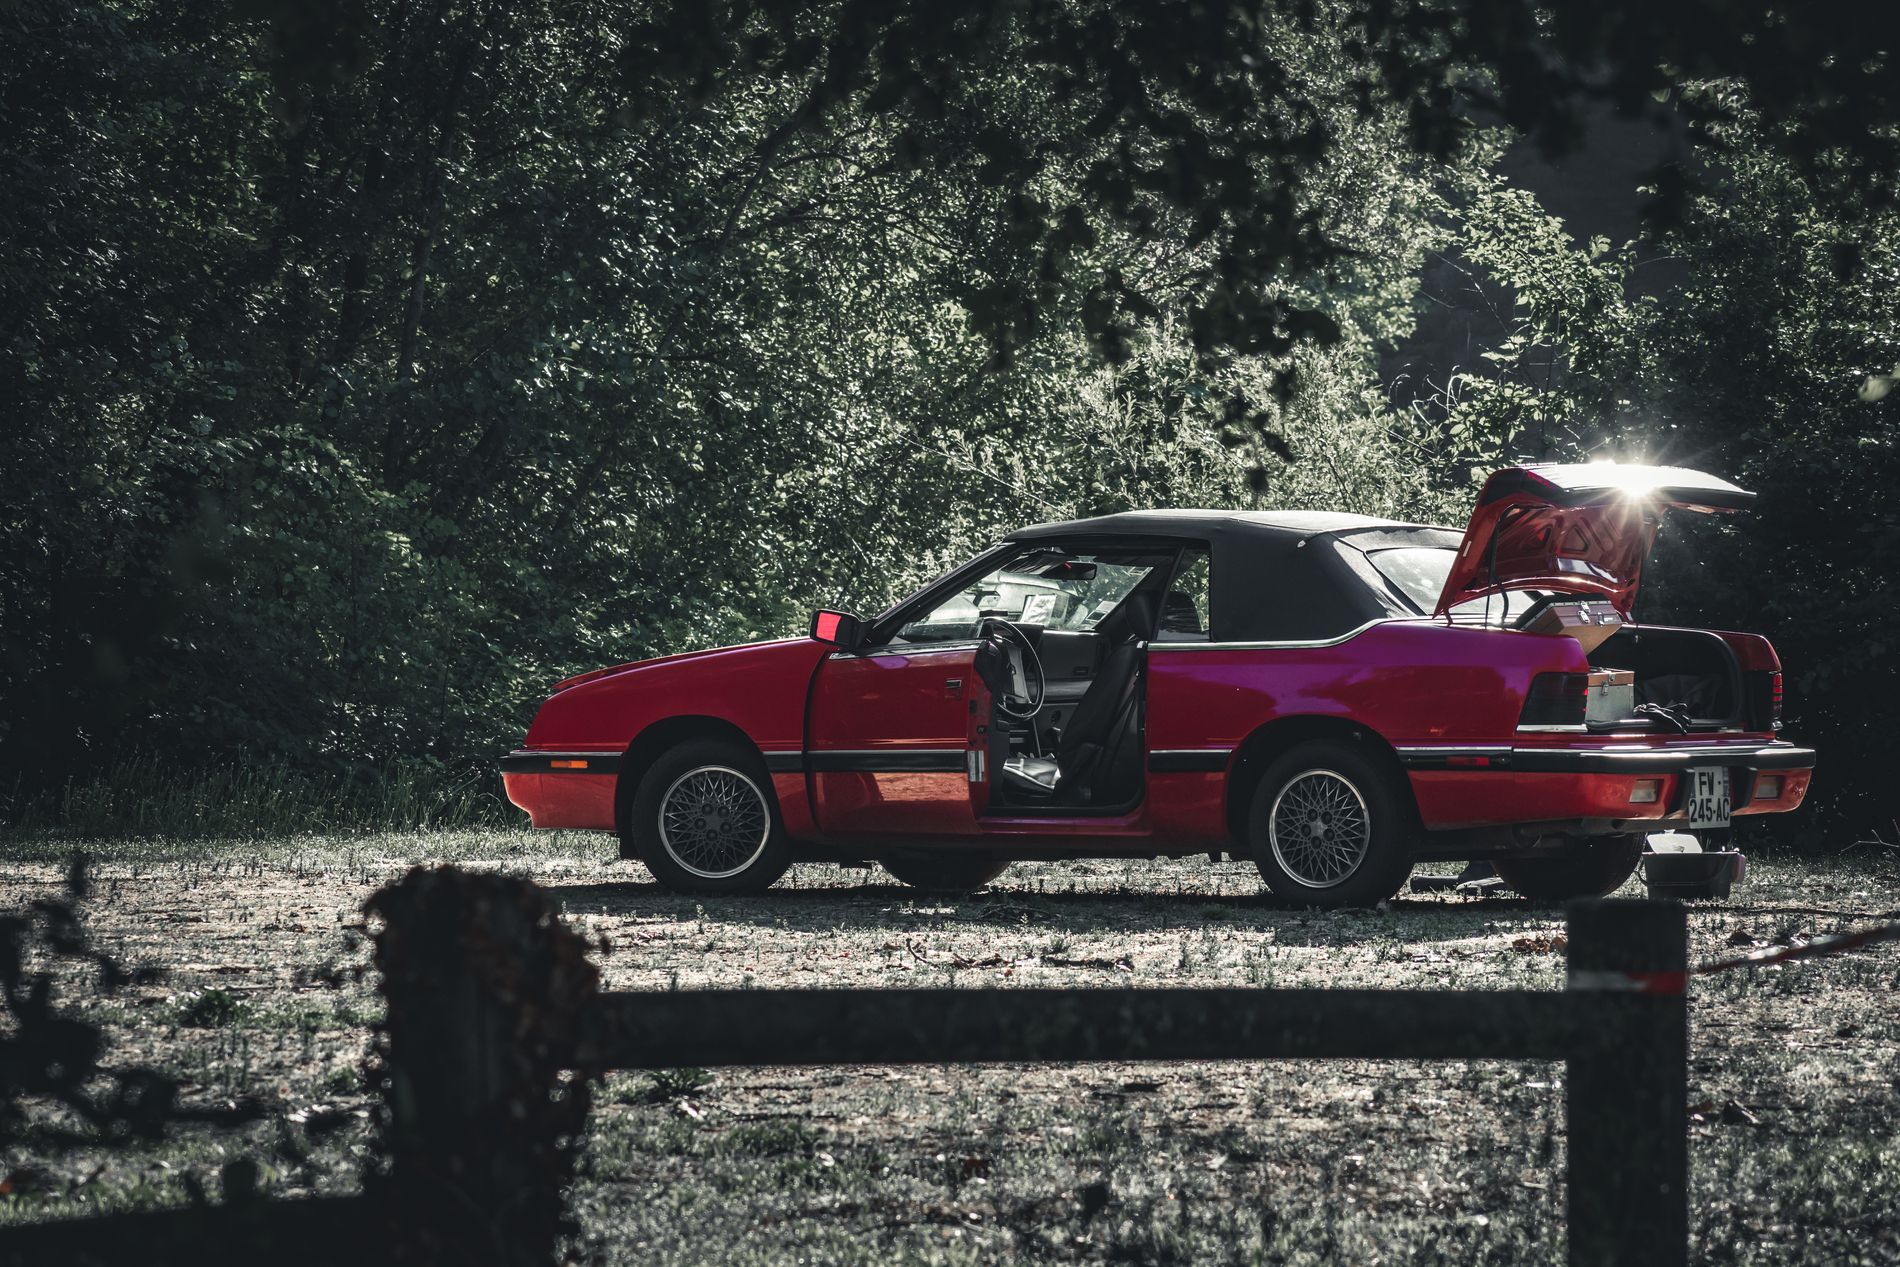
Car in Green Area
This image features a car parked in a green area, surrounded by trees and bushes. The car’s driver door and trunk are open, showing its interior and some objects like a box in the trunk. The car’s license plate reads "FW-425-AC." Another box can be seen beside the car. In the foreground, there is a slightly blurred and silhouetted fence.
This is a medium wide shot of a red car with a black roof parked in a green area, surrounded by trees and bushes during daylight. The car’s driver door and trunk are open, showing its interior and some objects like a box in the trunk, also reflecting the sunlight. The car’s license plate reads "FW-425-AC." Another box can be seen beside the car. In the foreground, there is a slightly blurred and silhouetted fence. The image contains various shades of red, black, green, and brown, and evokes a sense of elegance and adventure.
Labels: Bumper, Transportation, Vehicle, Tire, Car, Fun, Person, Road Trip, Vacation, Machine, Wheel, Spoke, License Plate, Headlight, Chair, Furniture, Car Plate, Box, Fence, Green Area
Camera: NIKON CORPORATION NIKON D5600
Lens: 70.0-300.0 mm f/4.5-6.3
Aperture: F8
Exposure: 1/750 sec
ISO: 500
Focal length: 100.0 mm